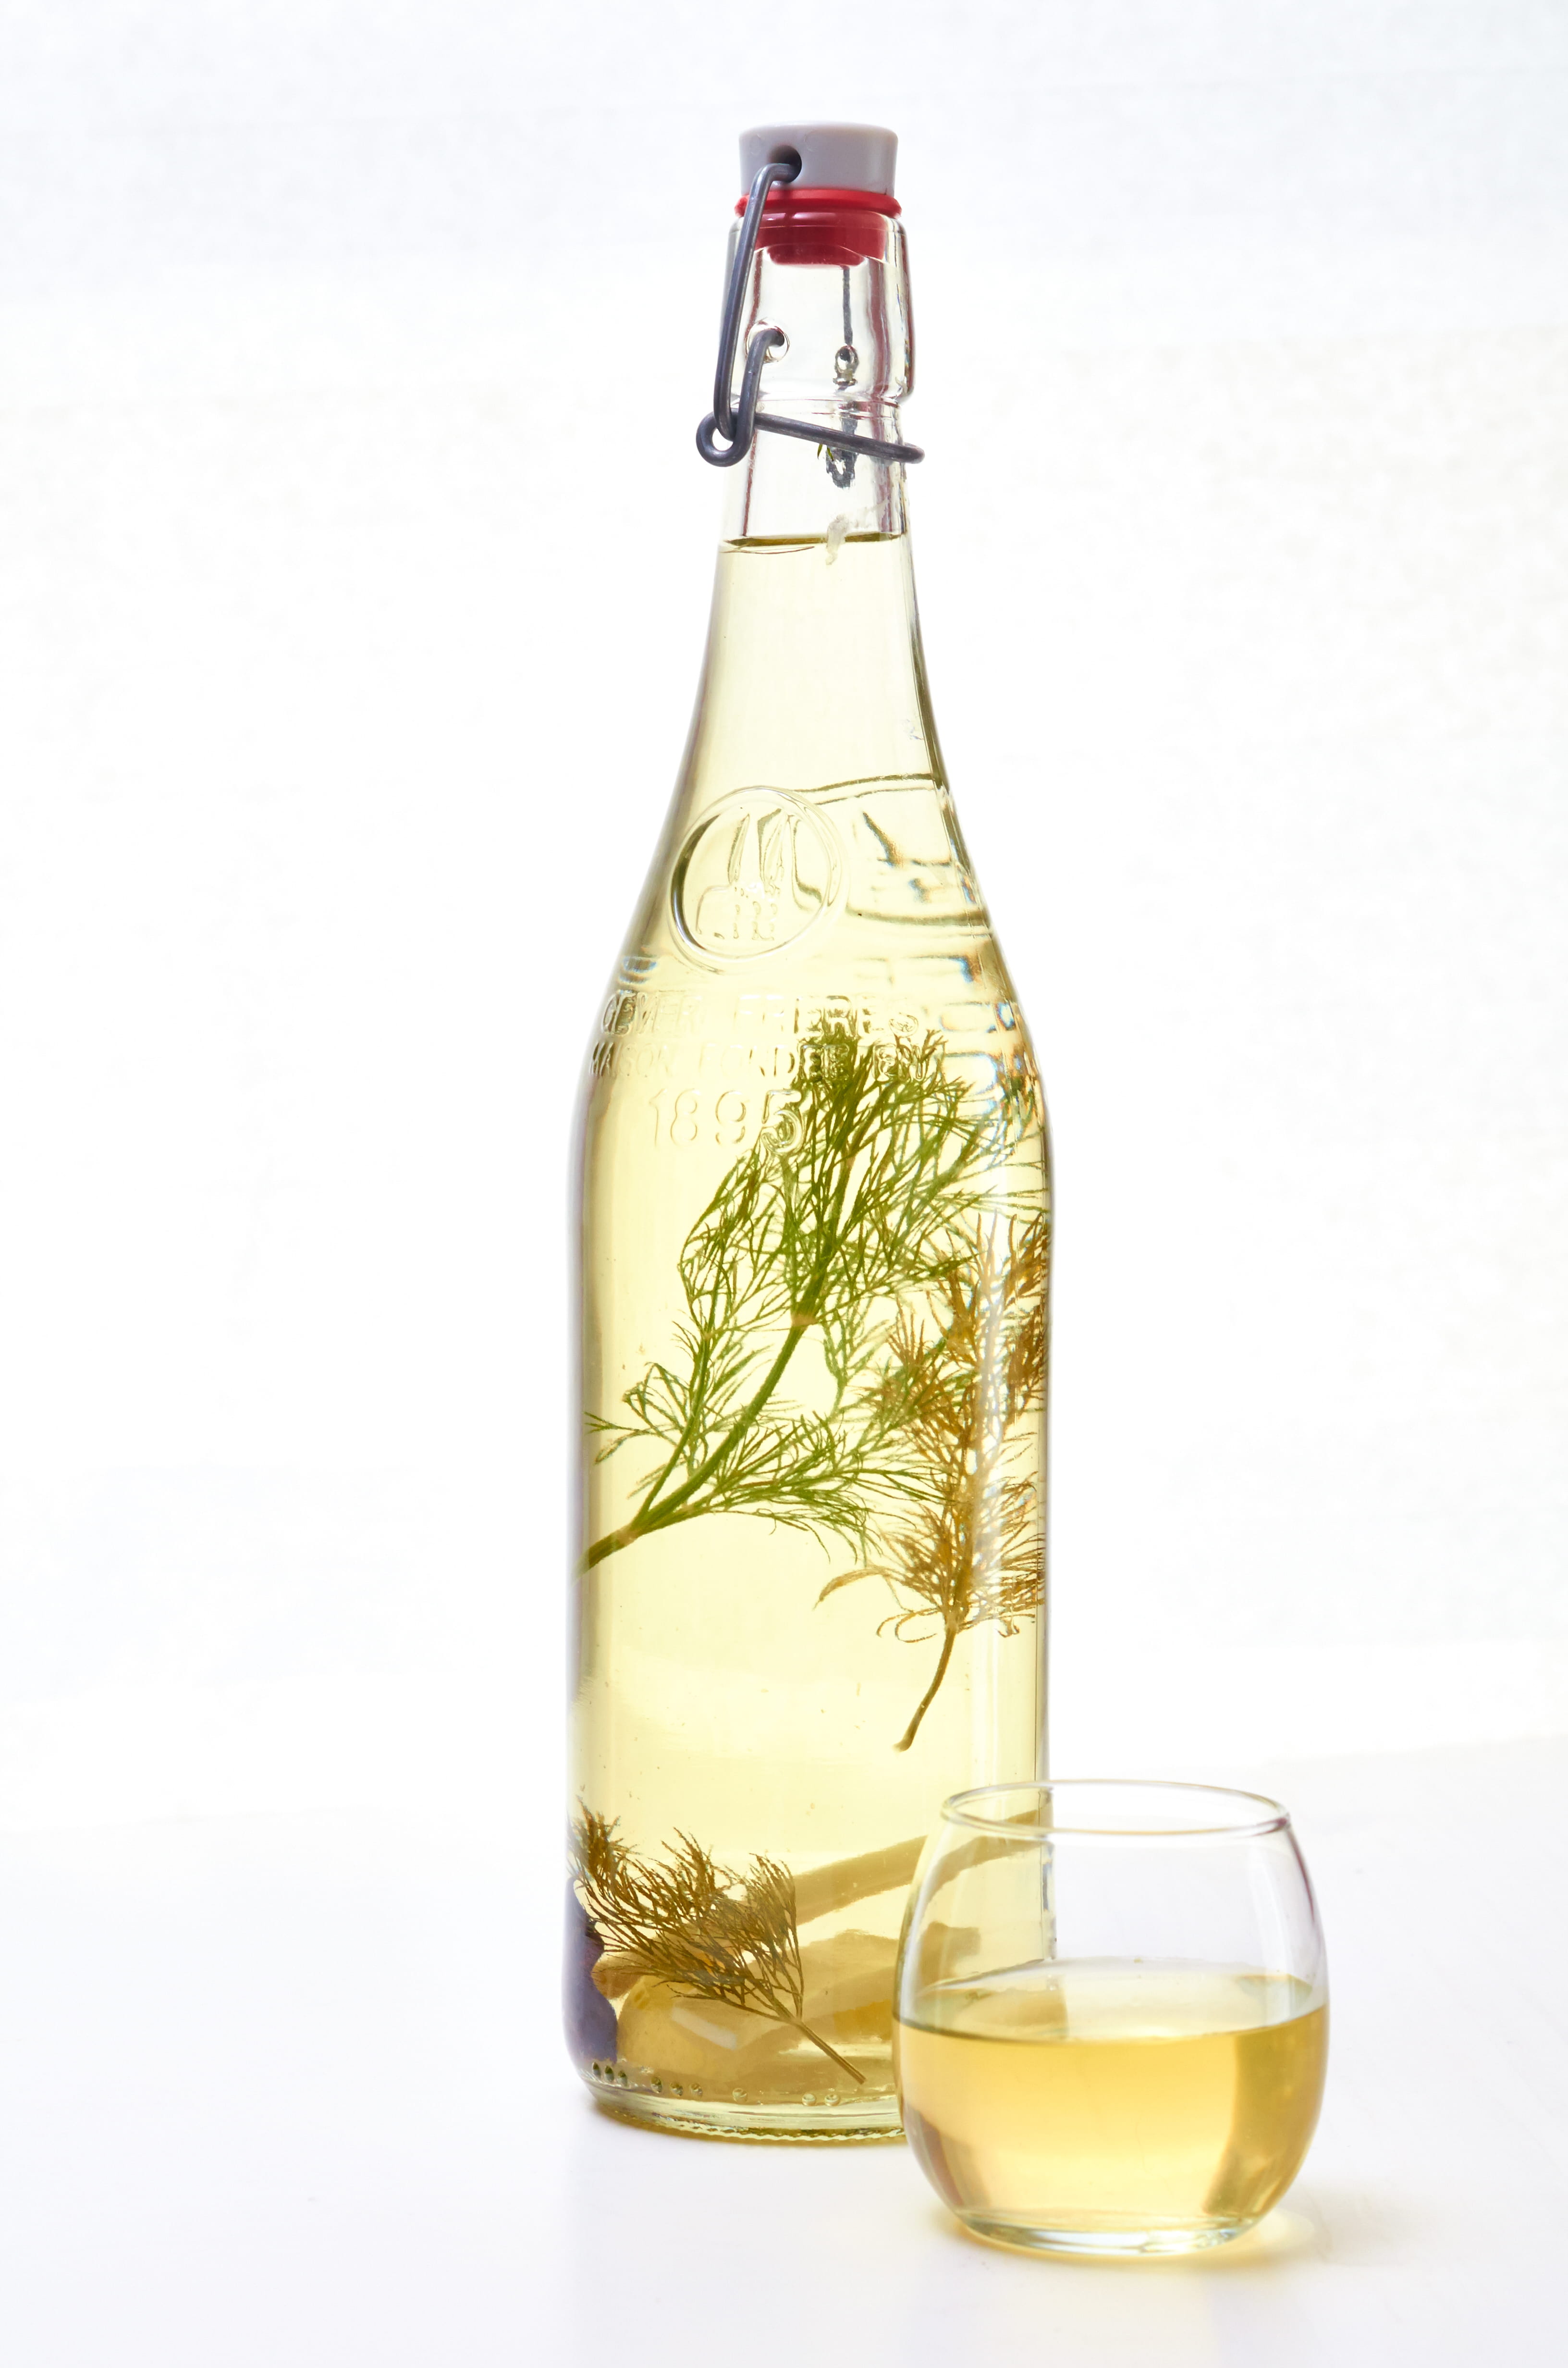
art, bottle, liquid, drinkware, tableware, glass bottle, solution, fluid, drink, oil, alcoholic beverage, vase, wine, ingredient, barware, white wine, glass, serveware, alcohol, Solvent, distilled beverage, olive oil, tequila, wine bottle, artifact, liqueur, plant, extra virgin olive oil, bottle cap, twig, still life photography, Single malt scotch whisky, metal, water, still life, home accessories, cooking oil, herb, natural material, soft drink, vegetable oil